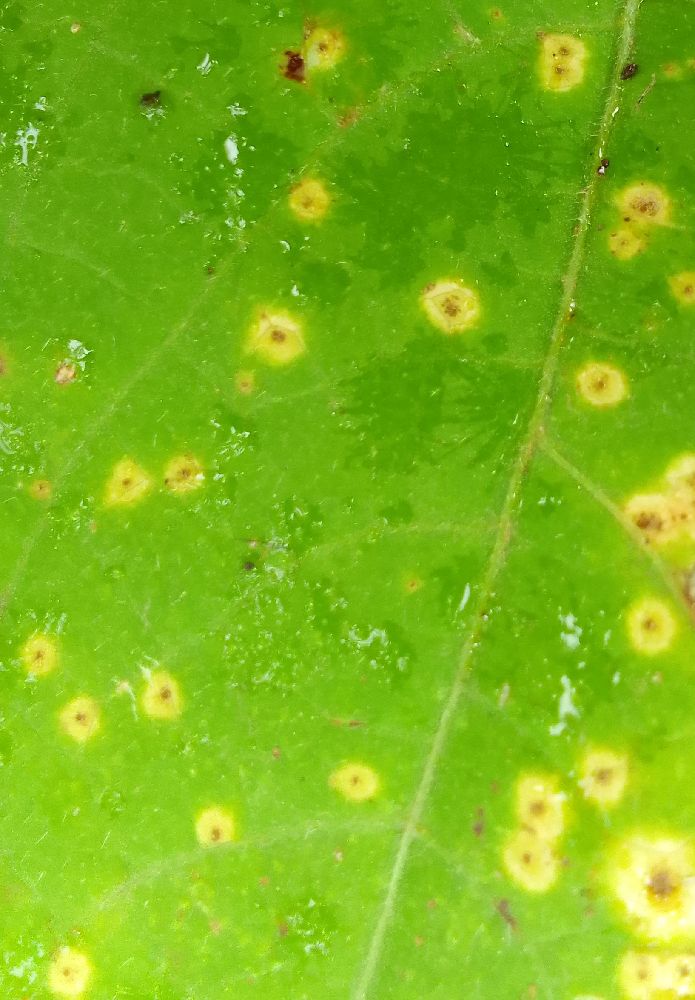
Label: rust